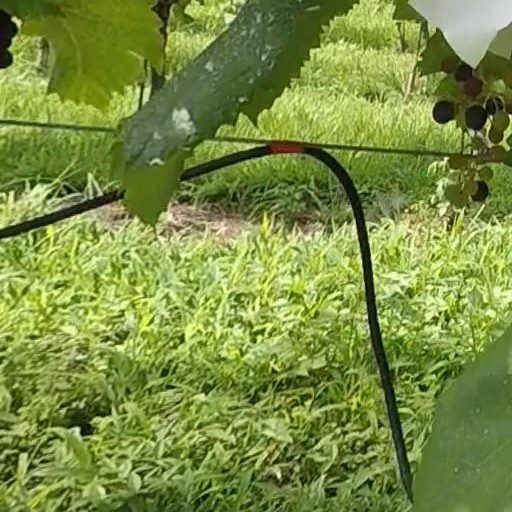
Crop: grape